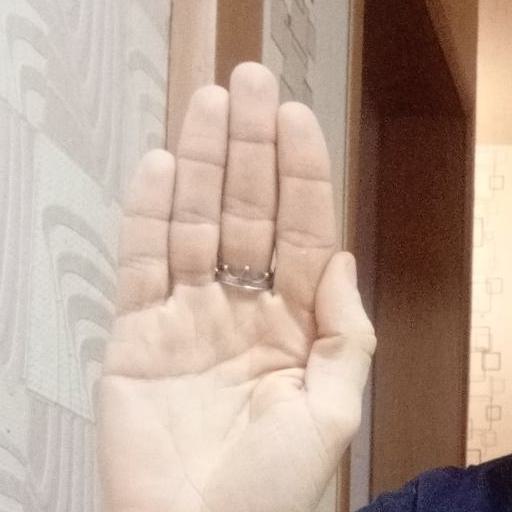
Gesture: stop